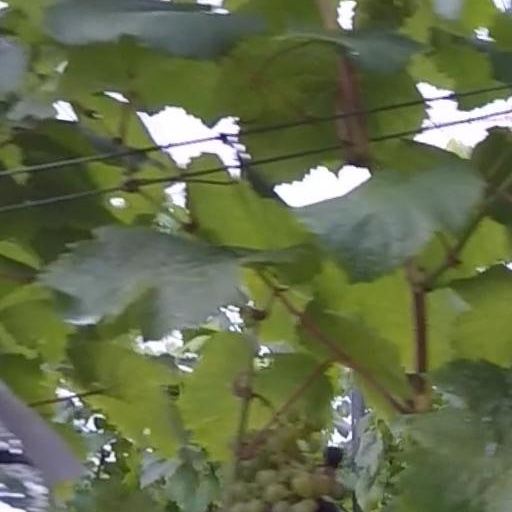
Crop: grape